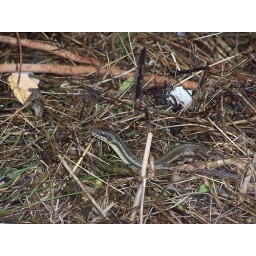
Snake near front of green house